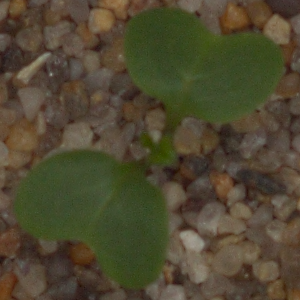
Label: charlock